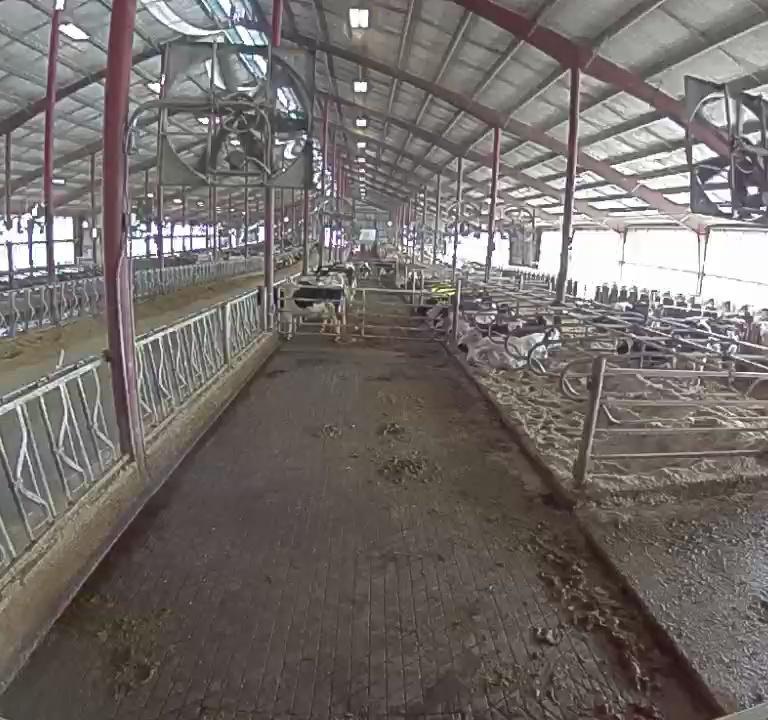
Number of cows: 2